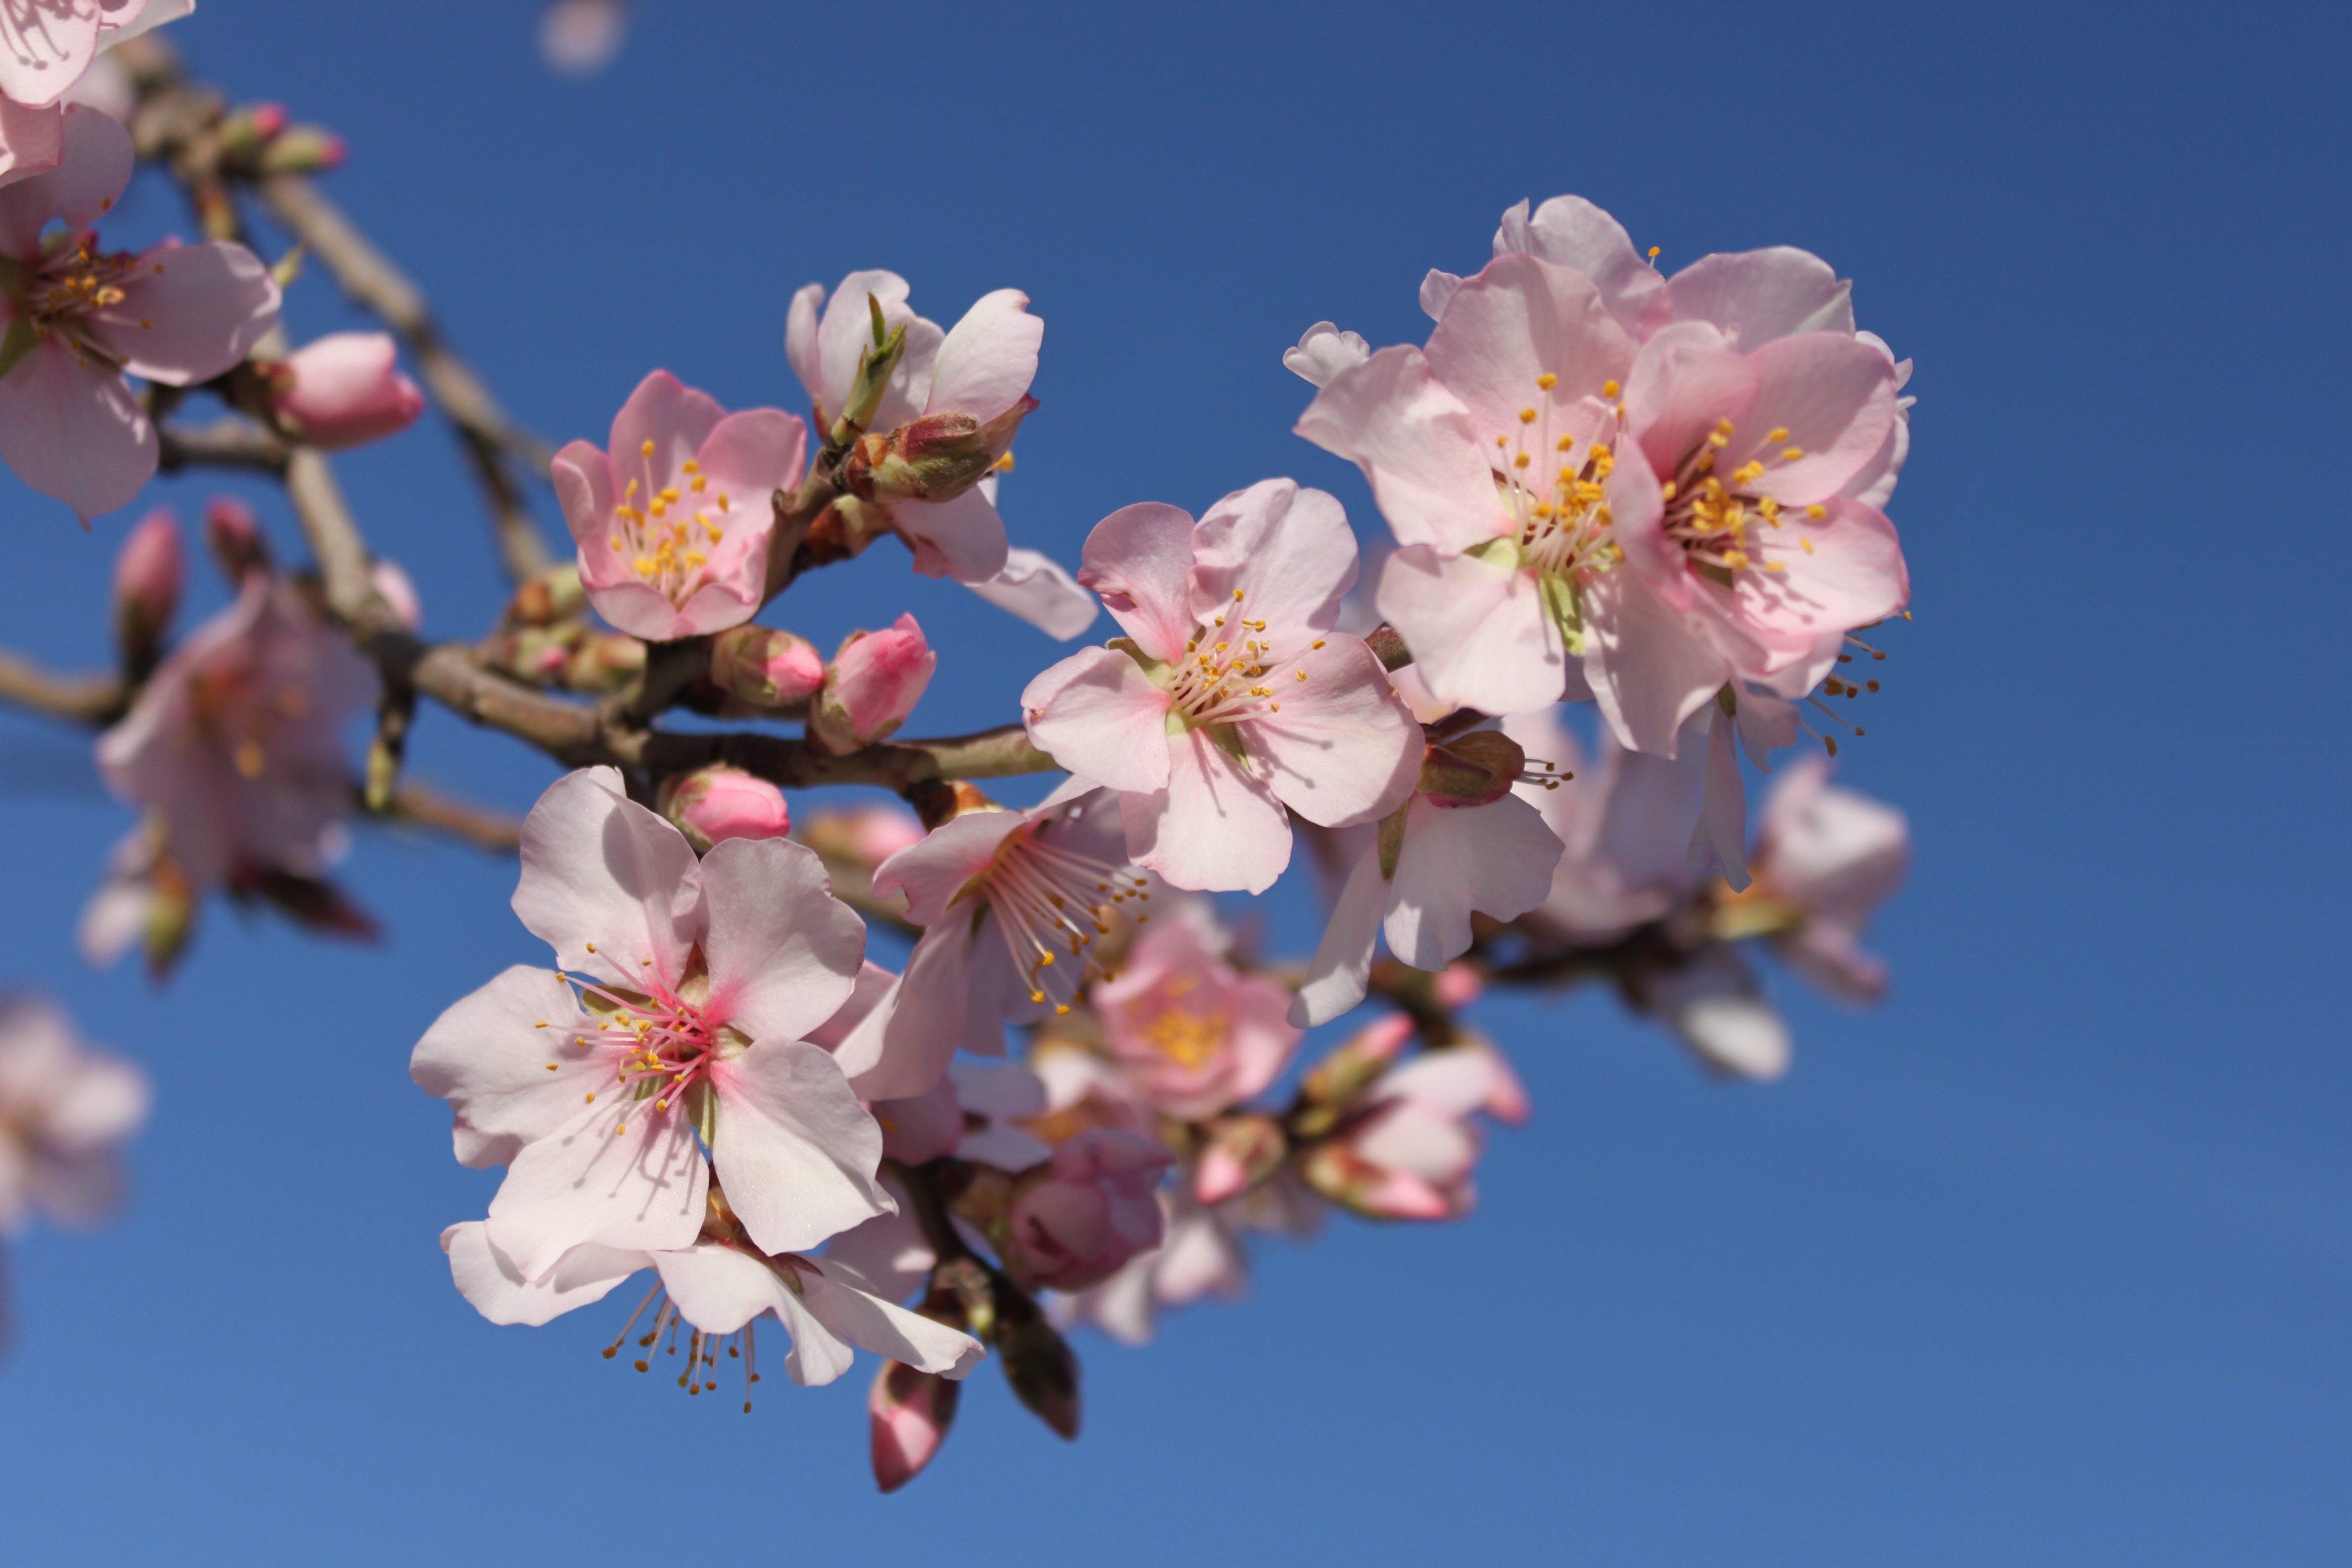
tree, nature, branch, blossom, plant, flower, petal, food, spring, produce, botany, pink, flora, cherry blossom, spring flowers, macro photography, flowering plant, erik, land plant